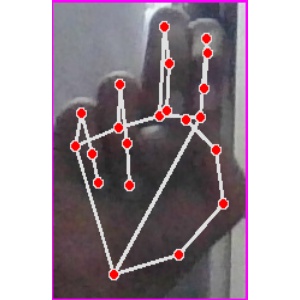
अक्षर: ह